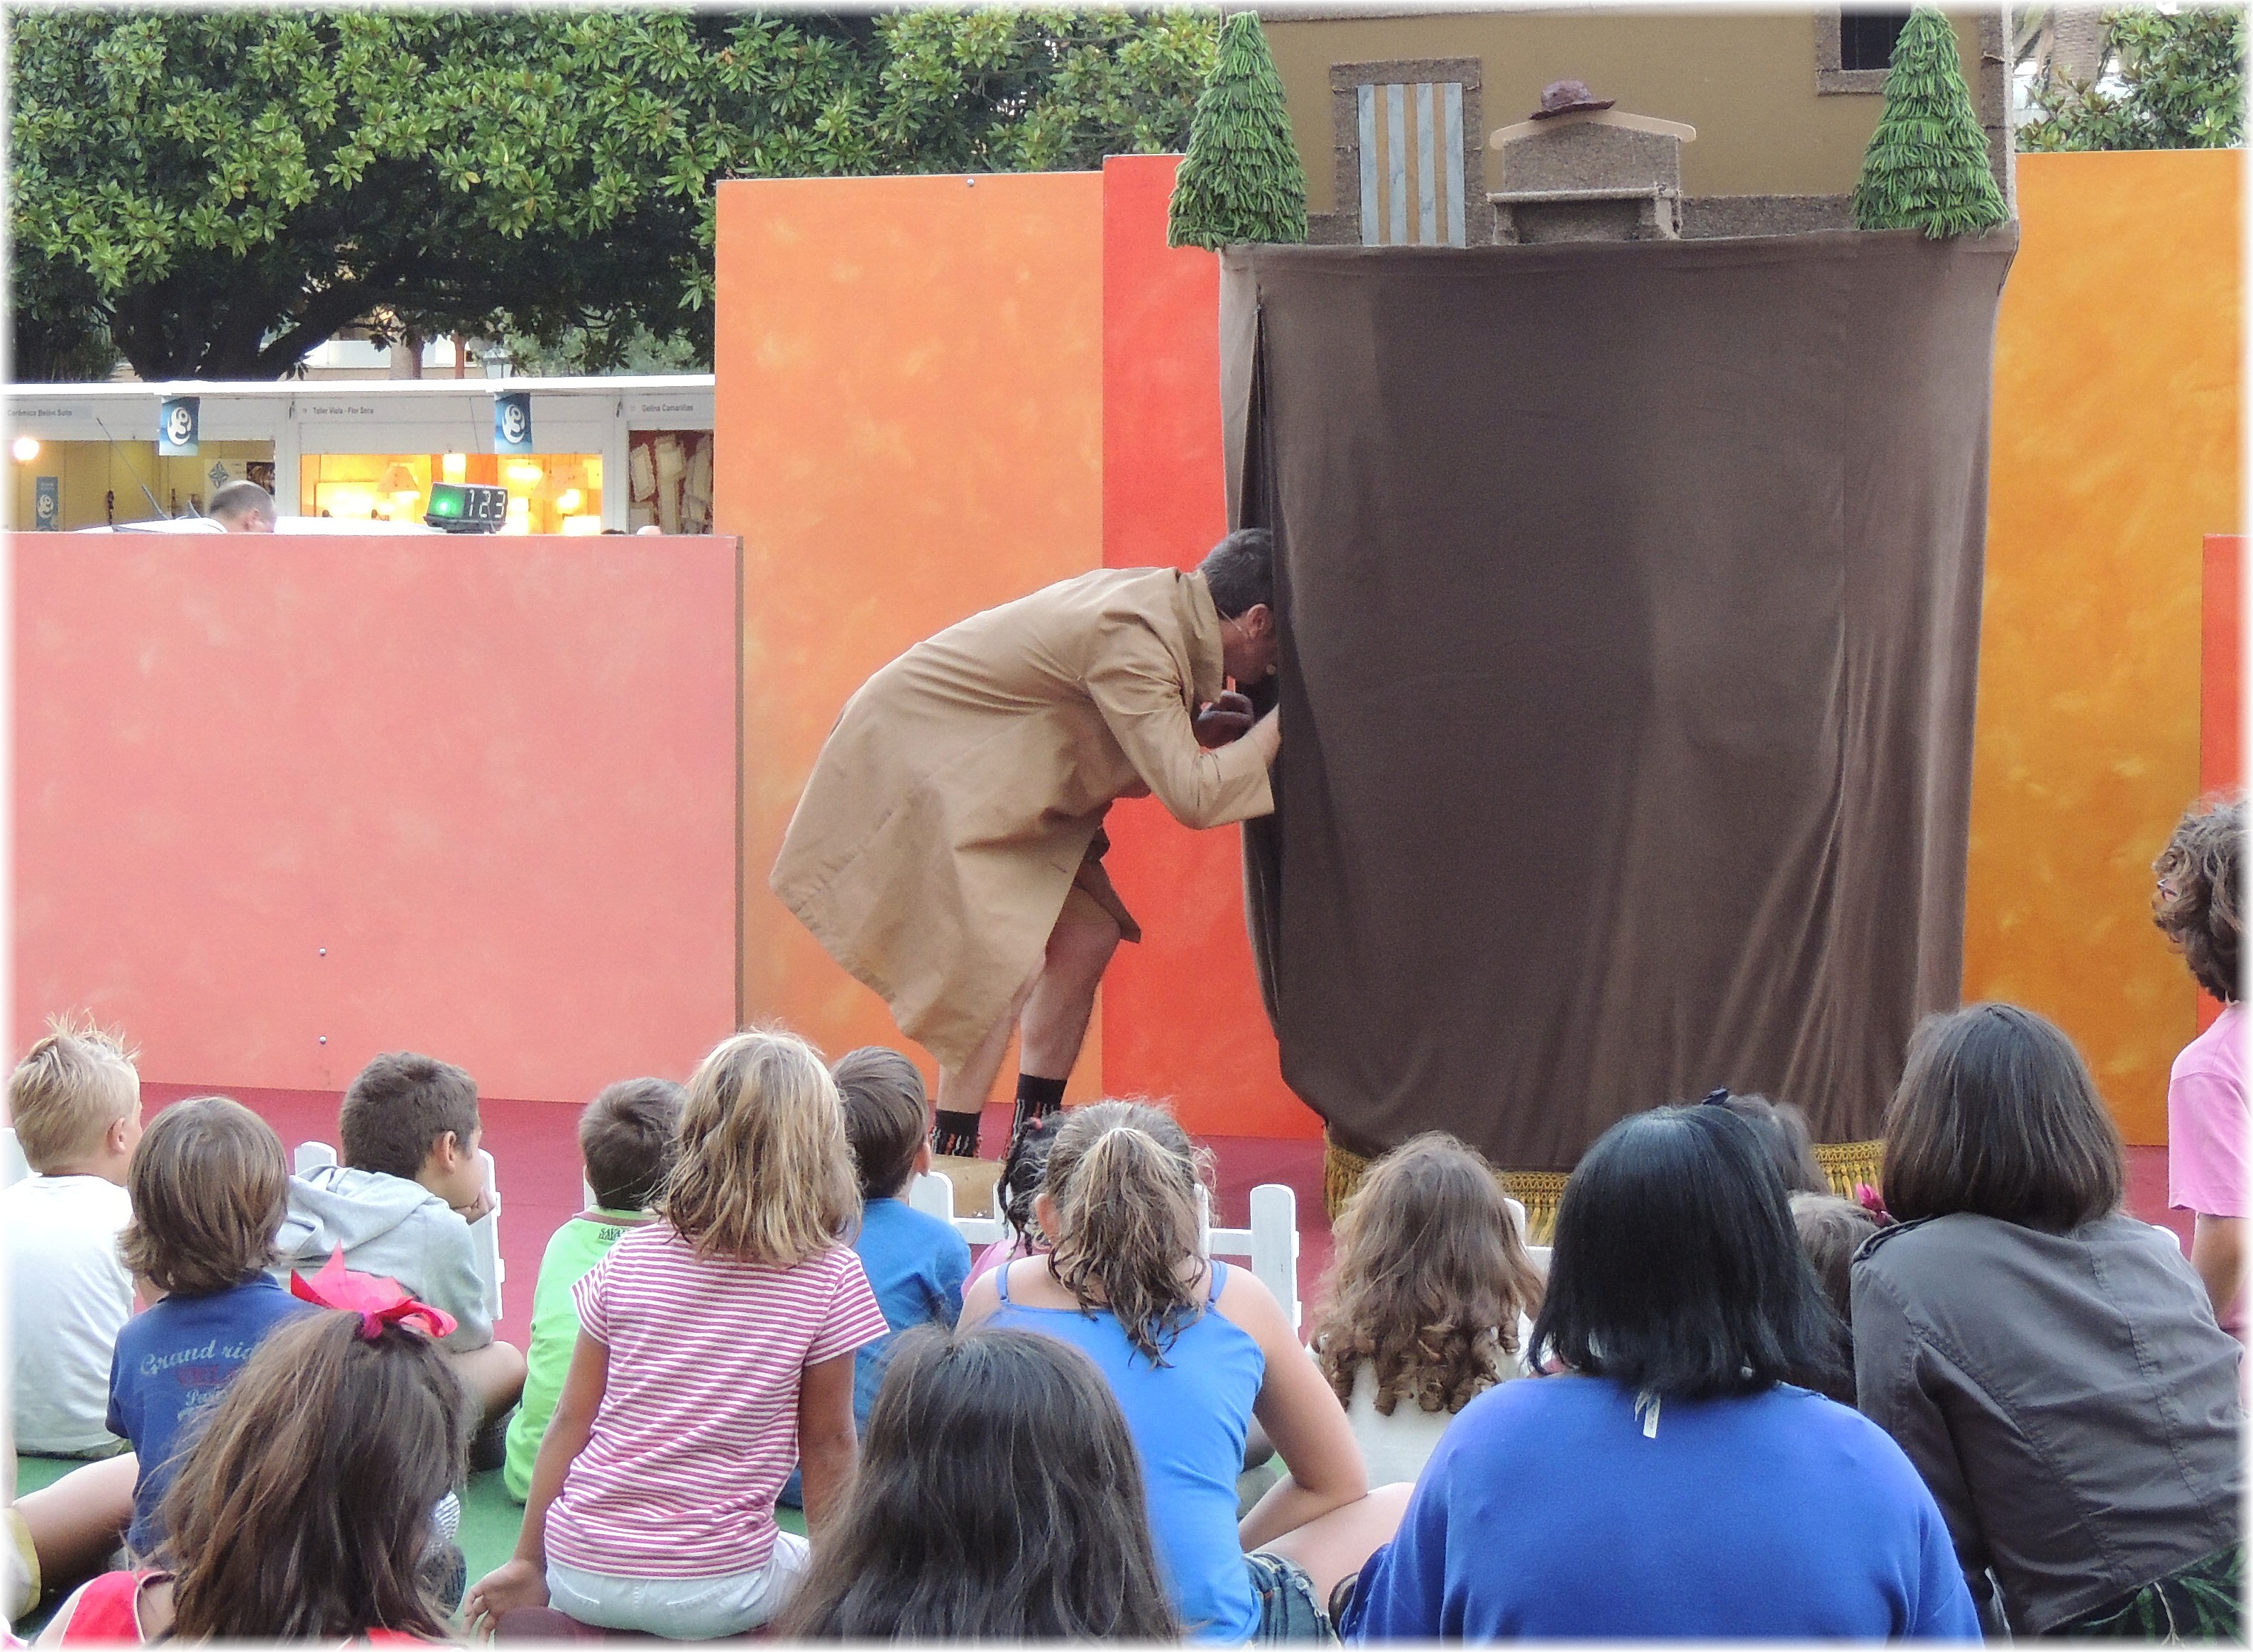
youth, community